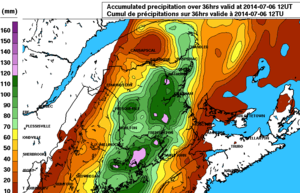
Accumulations totales de pluie sur l'est du Canada avec les restes de l'ouragan Arthur (2014) en utilisant http://climate.weather.gc.ca/index_f.html
L’ouragan Arthur est le premier système tropical, et le premier à recevoir un nom, de la saison cyclonique 2014 dans l'océan Atlantique nord. De façon inhabituelle, Arthur provient d'une dépression des latitudes moyennes s'étant formée en Caroline du Sud et qui est devenue tropicale en sortant sur les eaux du Gulf Stream le 28 juin. Prenant de la vigueur au cours des jours suivants, le système est devenu un ouragan de catégorie 1 à 480 km au sud-ouest du Cap Hatteras le 3 juillet, puis la catégorie 2 avant de toucher les Outer Banks de Caroline du Nord. Ressortant rapidement sur des eaux plus froides, Arthur longe la côte Est des États-Unis à partir du 4 juillet au matin tout en se dirigeant vers les provinces de l'Atlantique canadienne et l'est du Québec. Il devient extratropical tôt le 5 juillet avant de frapper le sud-ouest de la Nouvelle-Écosse, puis se dirige rapidement vers le golfe Saint-Laurent et l'Atlantique en tant que forte dépression des latitudes moyennes le 6 juillet au matin.